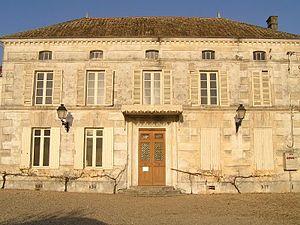
Brie-sous-Matha est une commune du Sud-Ouest de la France située dans le département de la Charente-Maritime.